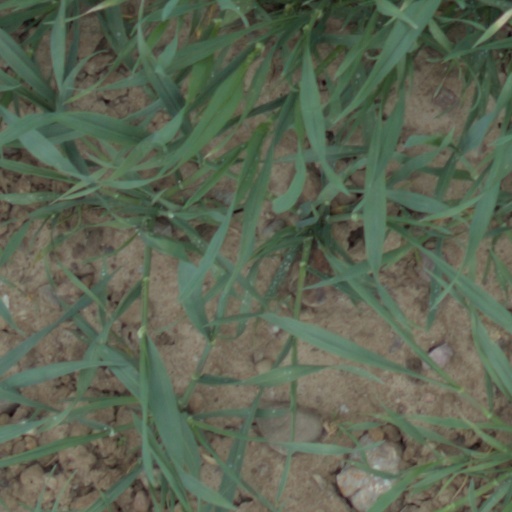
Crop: wheat